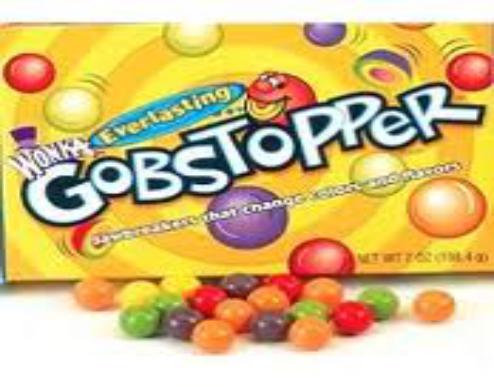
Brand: Gobstoppers
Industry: Food